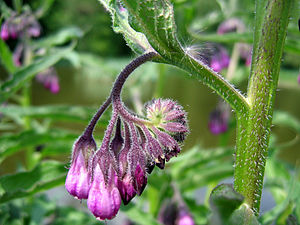
Kulsukker
Lægekulsukker Symphytum officinale
Lægekulsukker Symphytum officinale
Kulsukker er en slægt, som er udbredt i et område fra Centralasien og Iran over Kaukasus og Lilleasien til Europa, men med tyngdepunktet i Lilleasien. Det er stift behårede stauder med en opret vækst. Bladene er store og mere eller mindre stilkede. Blomsterne sidder samlet i tætte, sidestillede svikler, og de er nikkende og rørformede til klokkeformede. Frugterne er delfrugter.